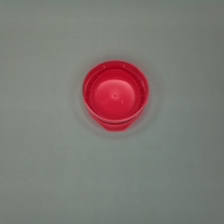
Color: red/orange/pink/fuchsia/brown
Cap type: hinged cap